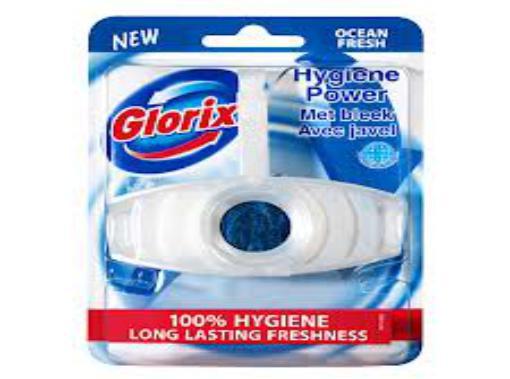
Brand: glorix
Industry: Necessities